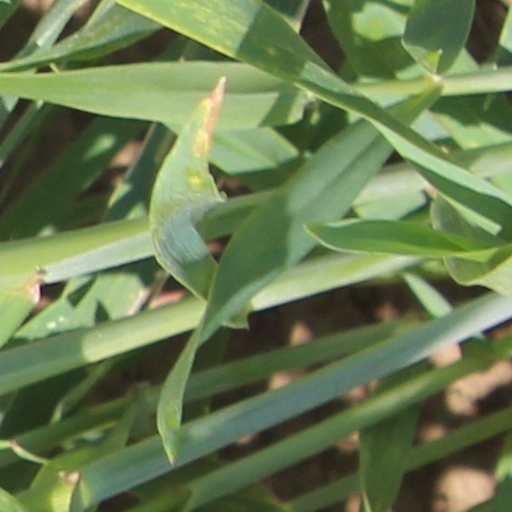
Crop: wheat